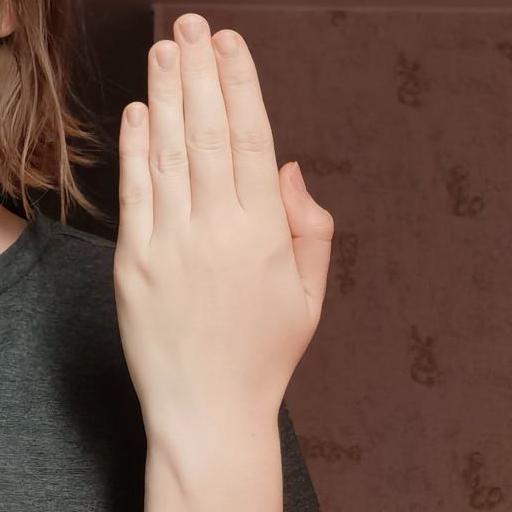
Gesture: stop_inverted